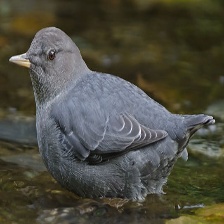
Species: AMERICAN DIPPER
Scientific name: CINCLUS MEXICANUS